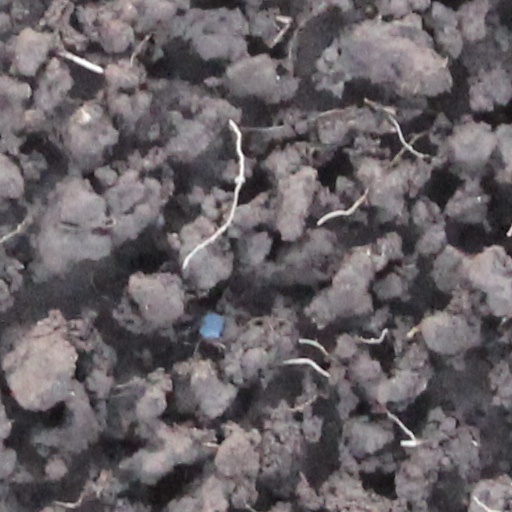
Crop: wheat